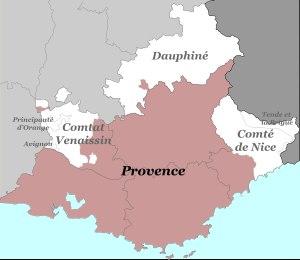
La Provence est une région historique et culturelle ainsi qu'un ancien État indépendant et une ancienne province avant de disparaître à la Révolution française pour réapparaître en grande partie sous la forme recomposée de la région Provence-Alpes-Côte d'Azur.
L'histoire de la Provence, région du sud-est de la France, couvre l'ensemble des périodes historiques. La position de la Provence avec une large façade ouverte sur la mer Méditerranée, au sud, flanquée à l'ouest du Rhône, voie fluviale essentielle pour faire communiquer le nord et le sud de l'Europe, et à l'est par des cols alpins ouverts quasiment toute l'année, expliquent son histoire à travers le temps.